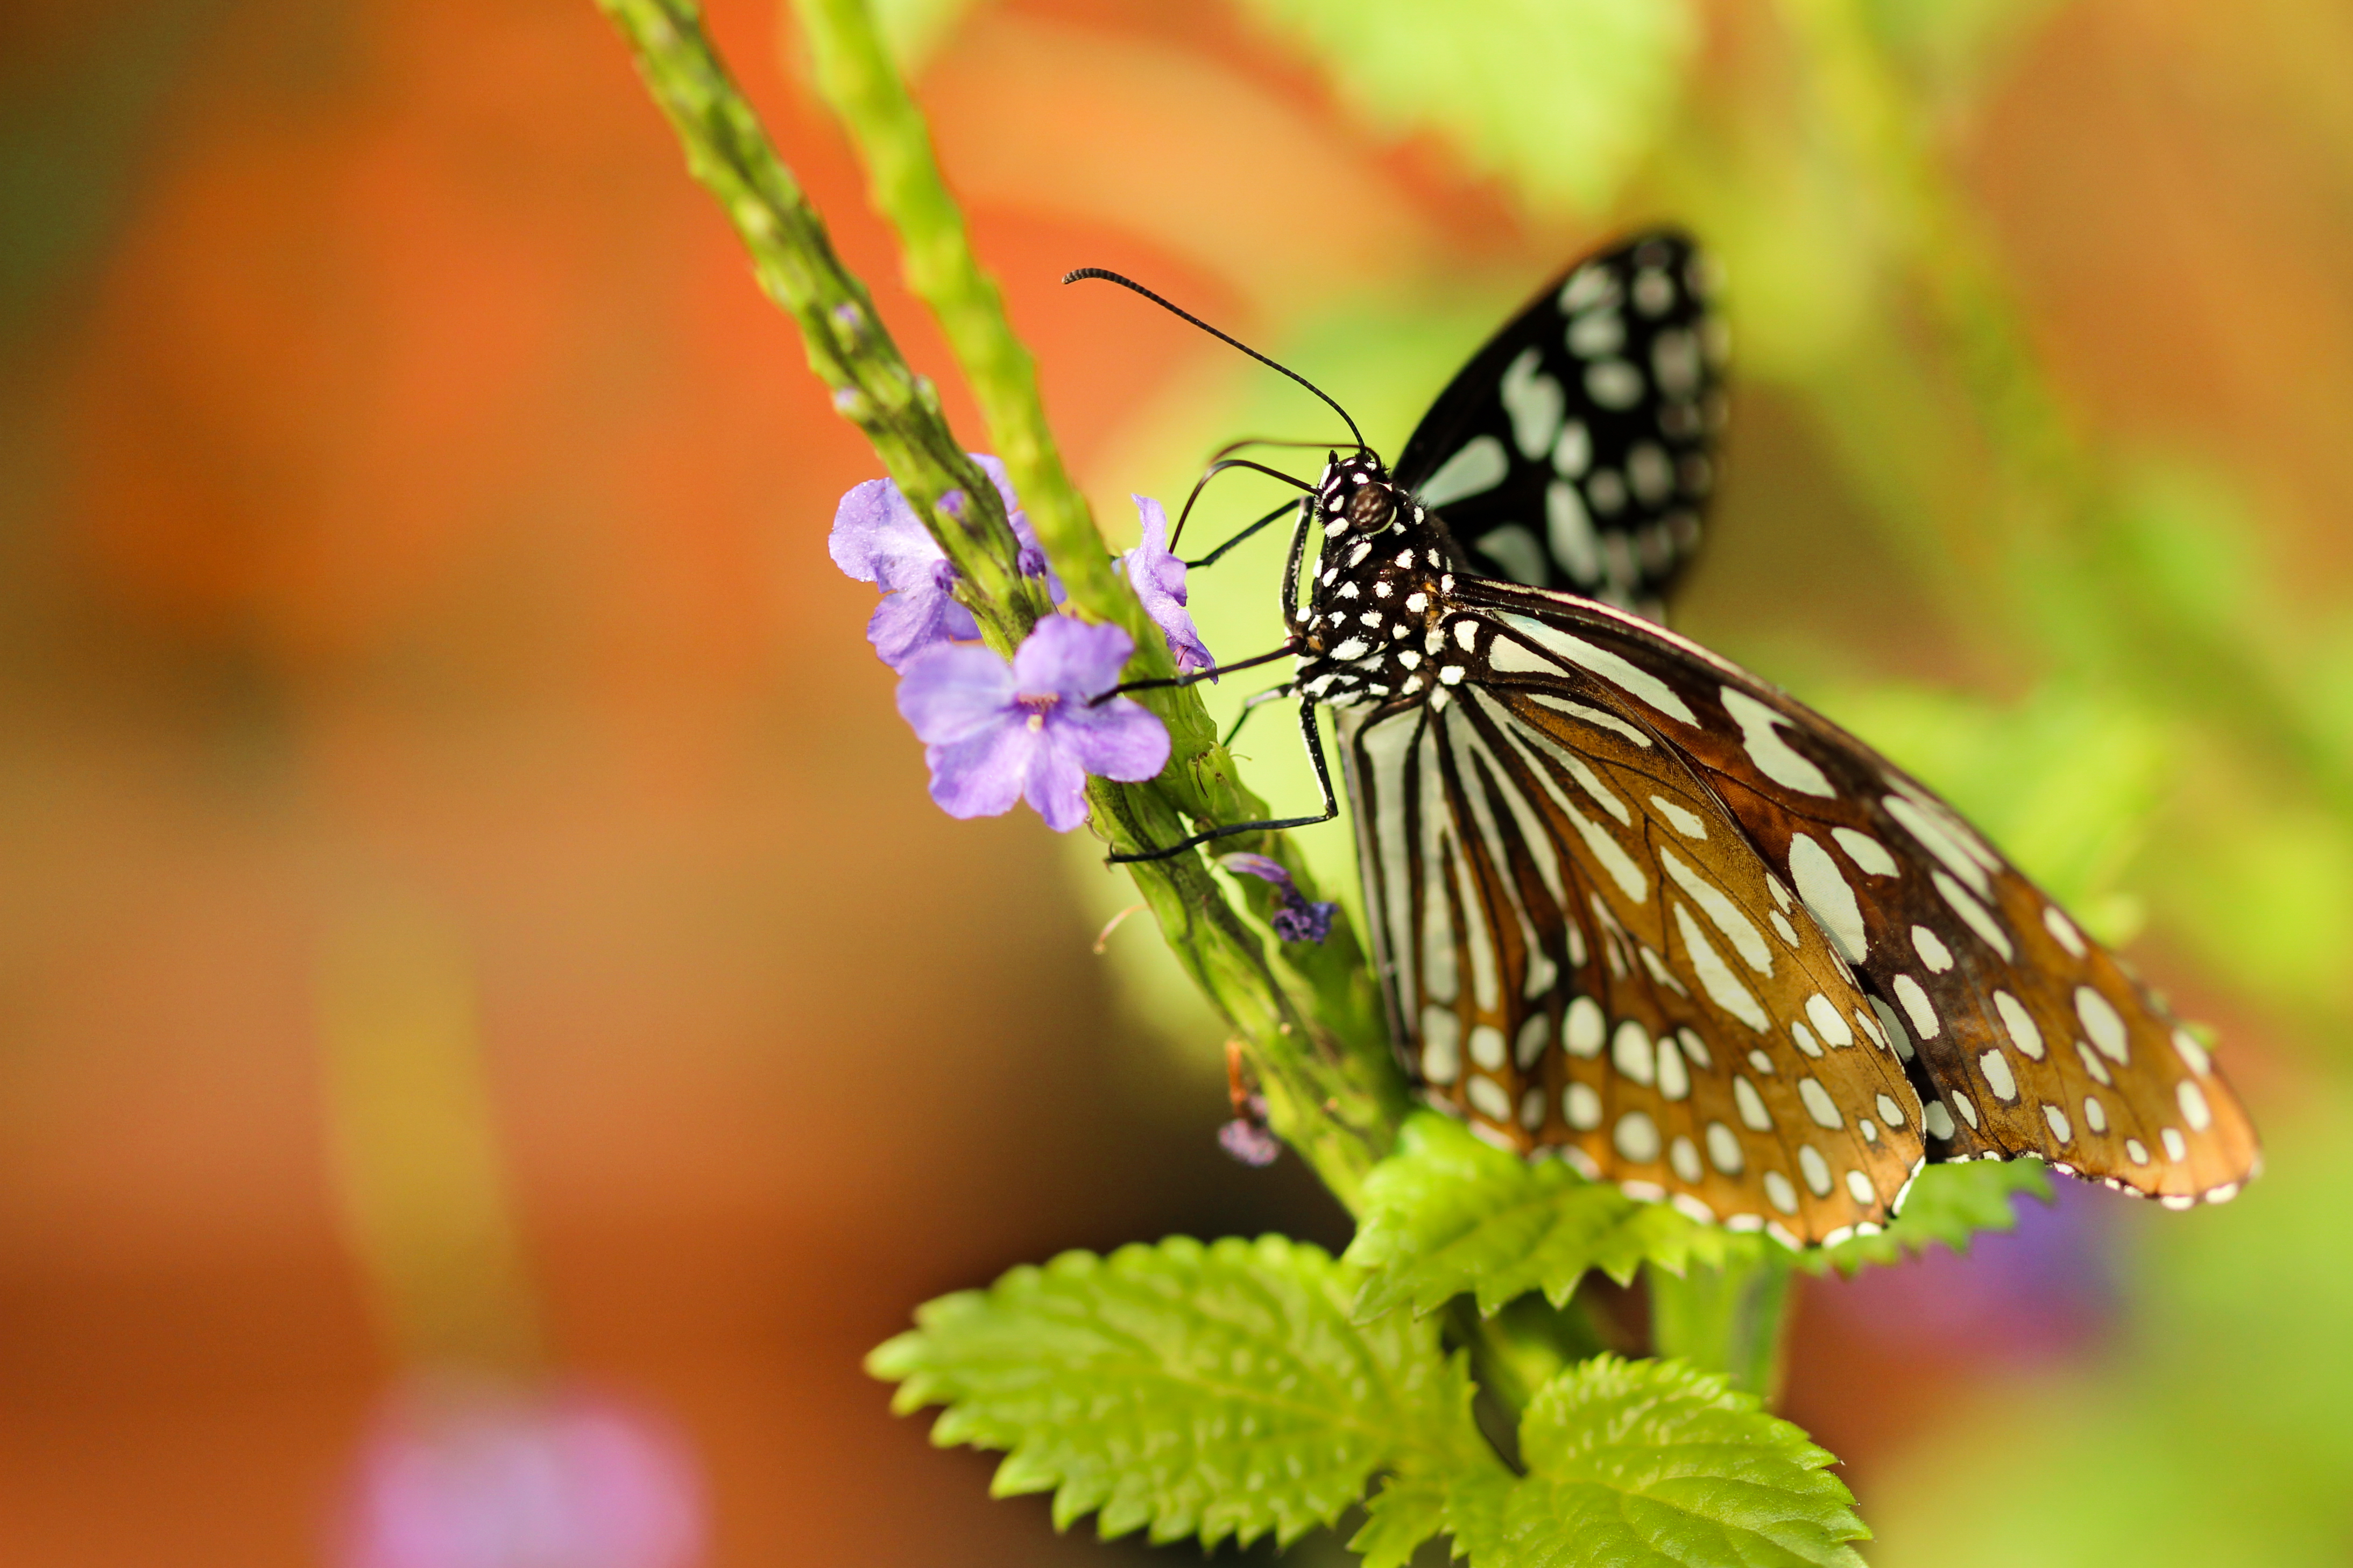
nature, wing, photography, flower, petal, insect, butterfly, flora, fauna, invertebrate, close up, monarch butterfly, nectar, pieridae, macro photography, arthropod, pollinator, moths and butterflies, lycaenid, colias